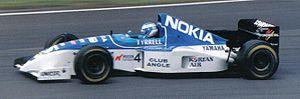
Mika Juhani Salo, né le 30 novembre 1966 à Helsinki en Finlande, est un pilote automobile finlandais.
Le Tyrrell Racing est une ancienne écurie britannique de sport automobile, fondée en 1960 par Ken Tyrrell. Présente en Formule 1 de 1968 à 1998, elle a connu son heure de gloire avec les trois titres mondiaux de Jackie Stewart. Elle est aussi connue pour avoir engagé la P34, l'unique monoplace à six roues ayant couru en F1, et avoir offert au moteur Cosworth DFV sa 155ᵉ et dernière victoire en F1.
Le Grand Prix automobile de Grande-Bretagne 1995, disputé le 16 juillet 1995 sur le circuit de Silverstone, dans le comté du Northamptonshire, en Angleterre, est la soixante-quatrième édition du Grand Prix, le 572ᵉ Grand Prix de Formule 1 couru depuis 1950 et la huitième manche du championnat 1995.
Le Grand Prix automobile du Pacifique 1995, disputé sur le circuit international d'Okayama au Japon le 22 octobre 1995 est la seconde édition du Grand Prix, 579ᵉ course de Formule 1 courue depuis 1950 et la quinzième manche du championnat 1995. C'est la première course japonaise de la saison avant le Grand Prix du Japon disputé sur le circuit de Suzuka. Initialement prévu le 16 avril 1995 en tant que troisième épreuve du championnat, le Grand Prix du Pacifique n'a lieu que le 22 octobre en raison des dommages causés aux infrastructures par le séisme de Kōbe en janvier 1995.
Le Grand Prix automobile du Brésil 1995, disputé sur l'Autodromo José Carlos Pace à São Paulo au Brésil le 26 mars 1995, est la vingt-troisième édition du Grand Prix, le 565ᵉ Grand Prix de Formule 1 couru depuis 1950 et la première manche du championnat 1995.
La Tyrrell 023 est la monoplace de Formule 1 engagée par l'écurie britannique Tyrrell Racing dans le cadre du championnat du monde de Formule 1 1995. Elle est pilotée par le Finlandais Mika Salo, le Japonais Ukyo Katayama et l'Italien Gabriele Tarquini en remplacement de Katayama.